Alexander Wienerberger

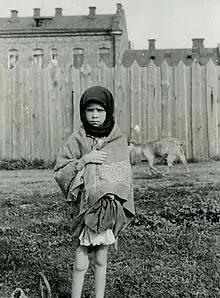
This photograph of a starving girl from Kharkiv is one of the most famous photographs of the Holodomor (by Alexander Wienerberger).

Living in Kharkiv, the then capital of the Ukrainian Soviet Socialist Republic, Wienerberger witnessed a massive famine, the Holodomor, and secretly took about 100 photographs of the scenes he saw on the streets of the city, despite the threat of arrest by the NKVD. His photographs depict queues of hungry people at grocery stores, starving children, dead bodies lying on the ground, and mass graves of the victims of the Holodomor. Wienerberger created his photographs using the German Leica camera, which was probably transferred to him by friends from abroad.